South (lunar crater)

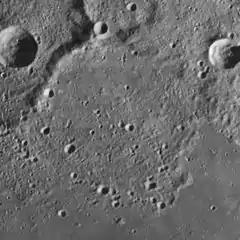
Lunar Orbiter 4 image

South is a large lunar impact crater that is located in the northwest part of the Moon. Most of the southern wall of this crater is joined to the Sinus Roris bay of the Oceanus Procellarum, with the southeast rim facing Mare Frigoris. Attached to the northwest of the formation is the larger walled plain Babbage. Just to the northeast is the crater Robinson, and farther to the northeast is another walled plain, J. Herschel.